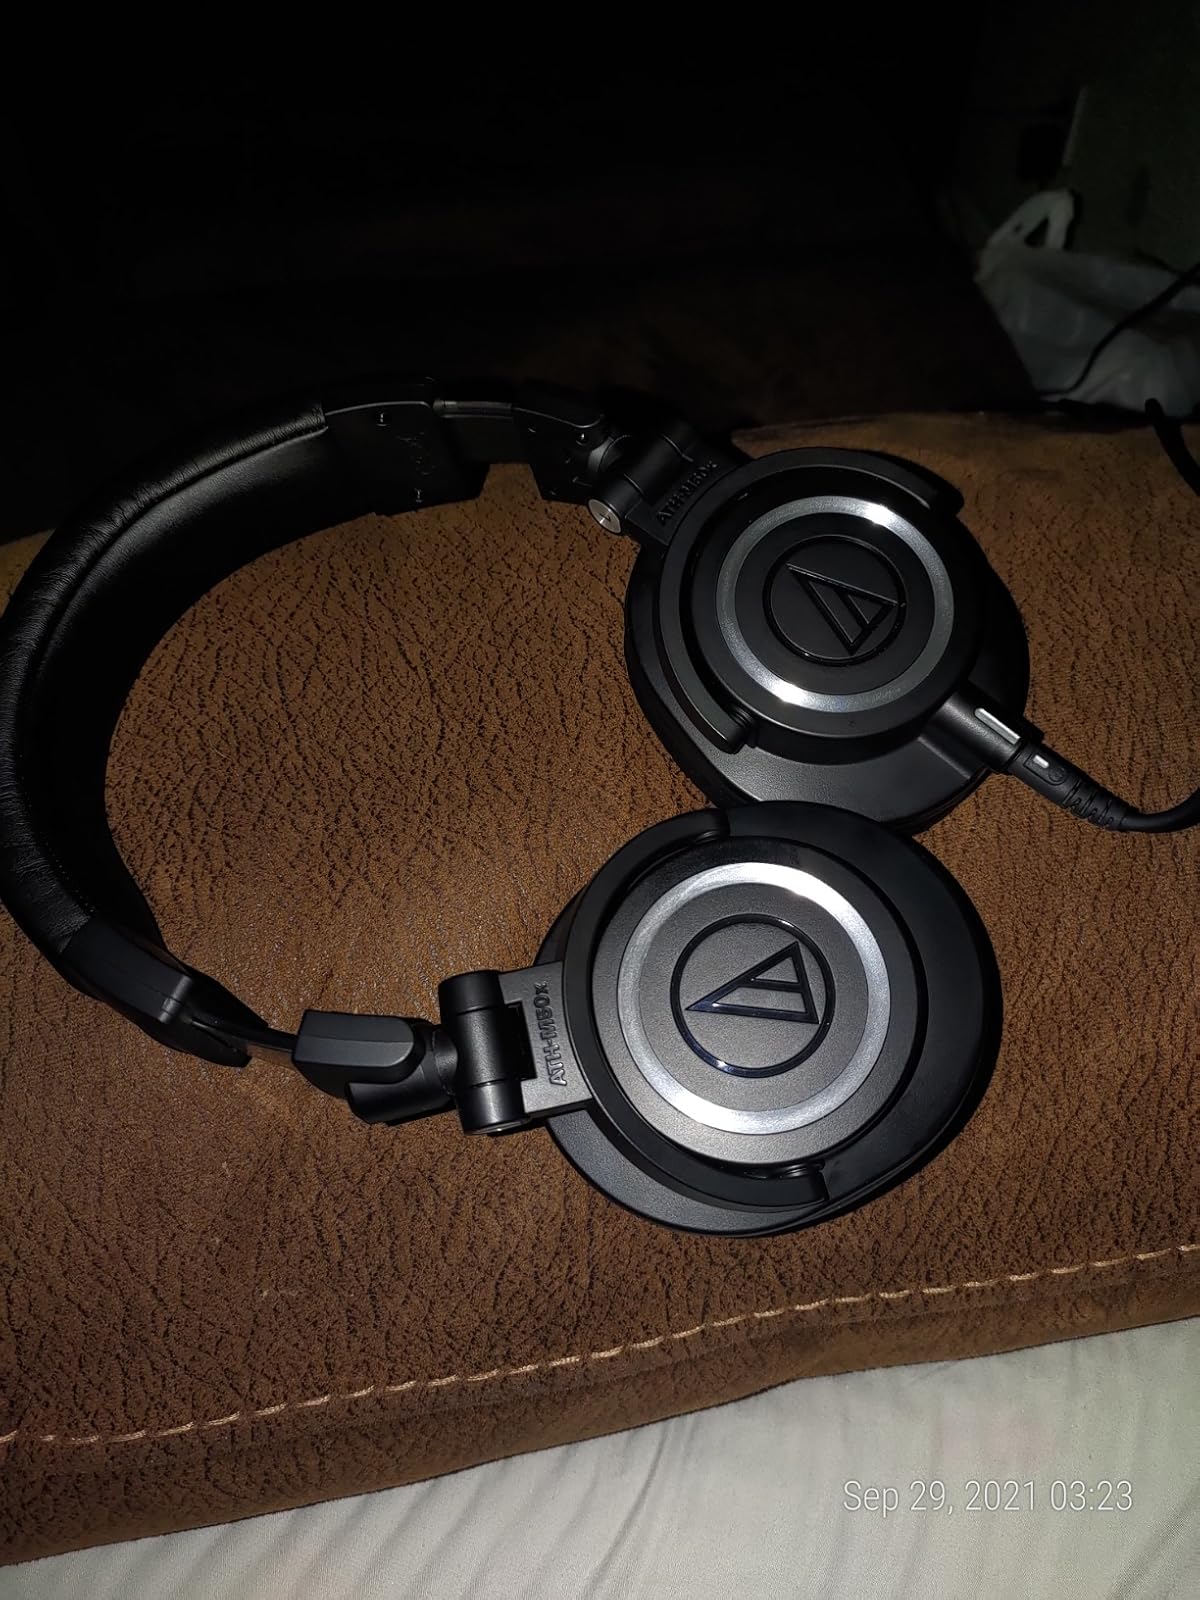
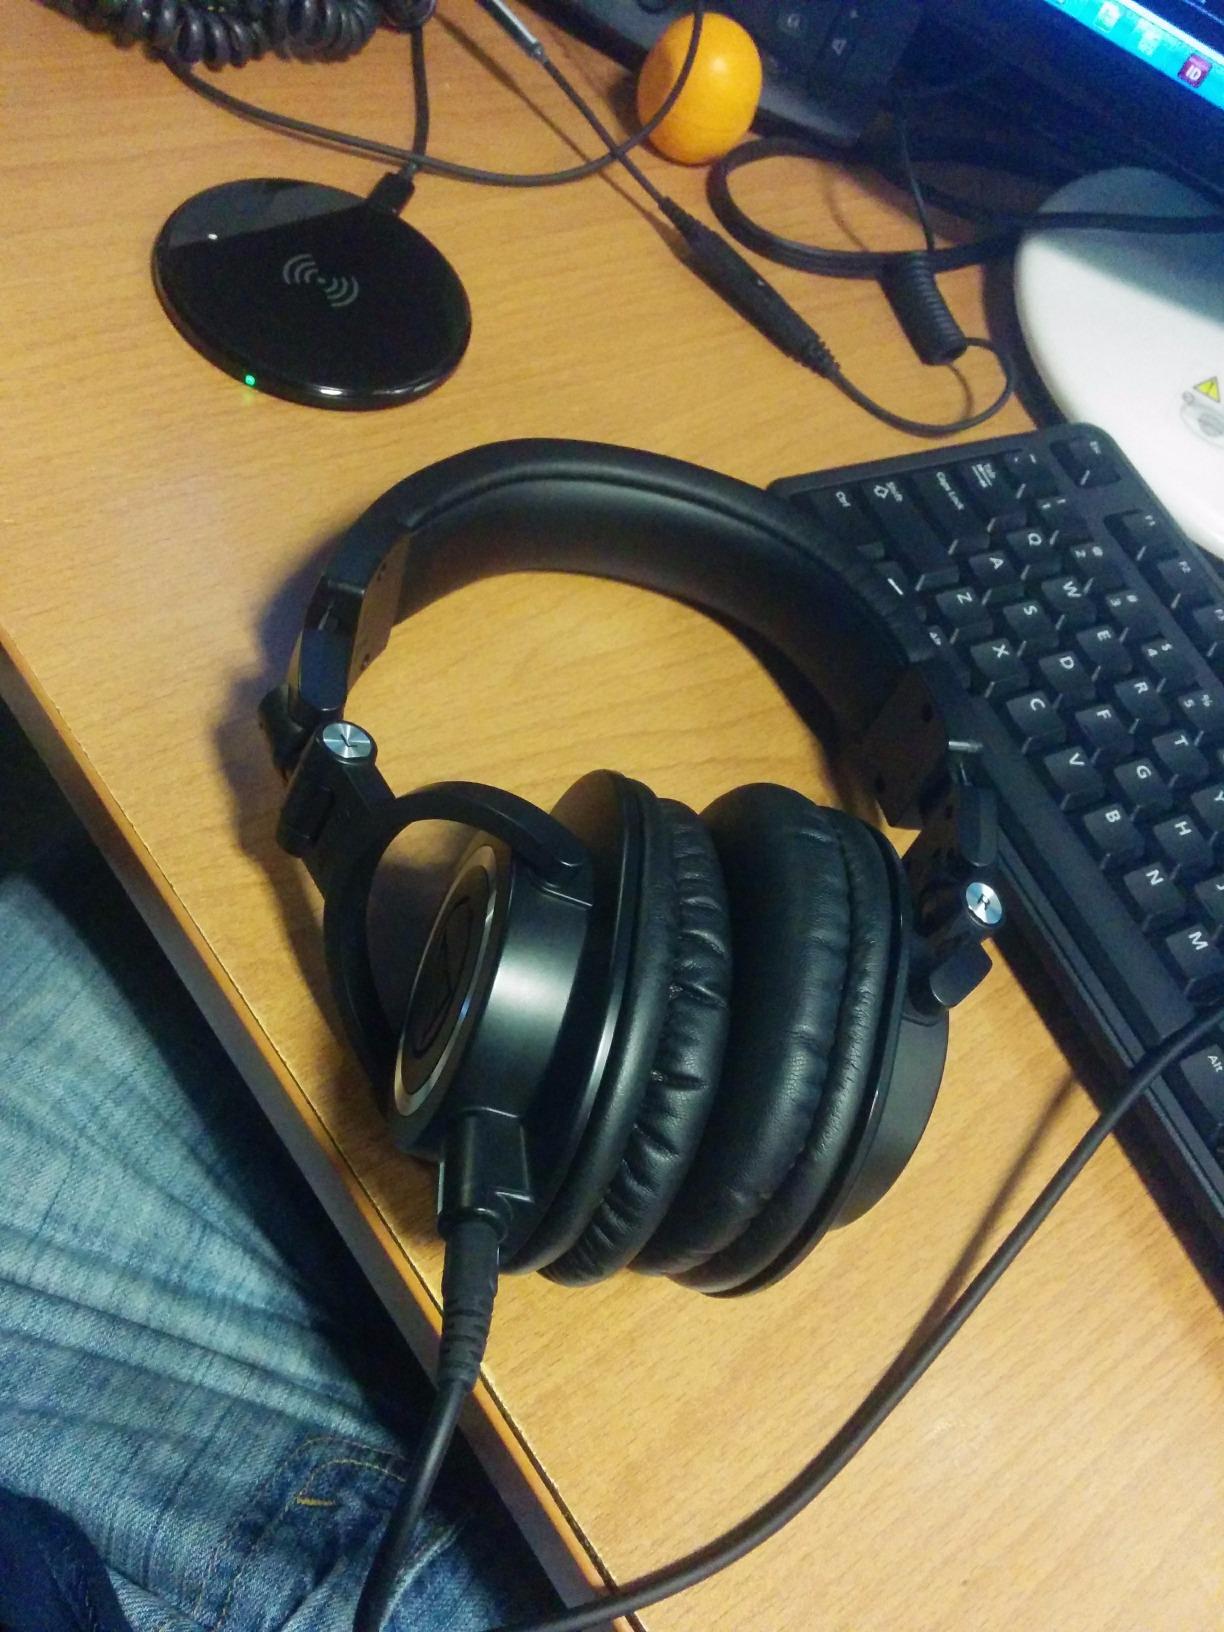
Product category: headphones
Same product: yes